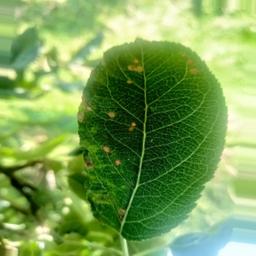
Label: Alternaria